Absolut Vodka

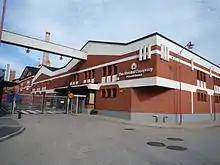
The Absolut Company plant in Åhus, Sweden

Absolut was established in 1879 by Lars Olsson Smith. Smith challenged the city of Stockholm's liquor marketing monopoly with his vodka. It was sold outside the city border at a lower price than the monopoly's product. Smith offered free boat rides to the distillery and ("Pure Vodka") was highly successful.